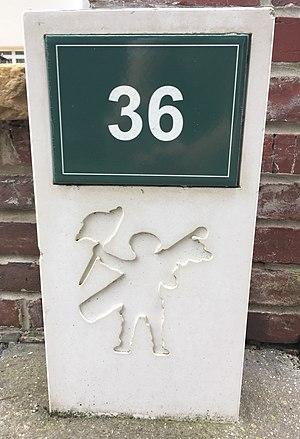
Borne en béton, avec la numérotation et le caddy, installée en forêt du Touquet-Paris-Plage depuis 2015.
Le dictionnaire des rues du Touquet-Paris-Plage est le dictionnaire des rues du Touquet-Paris-Plage, commune française située dans le département du Pas-de-Calais en région Hauts-de-France.